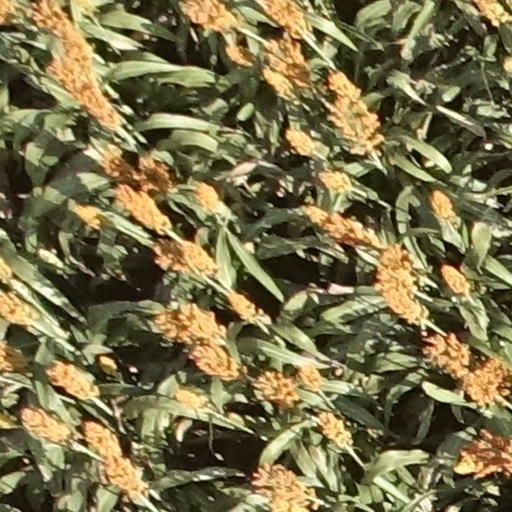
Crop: sorghum